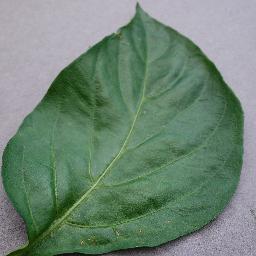
Label: Pepper,_bell___healthy